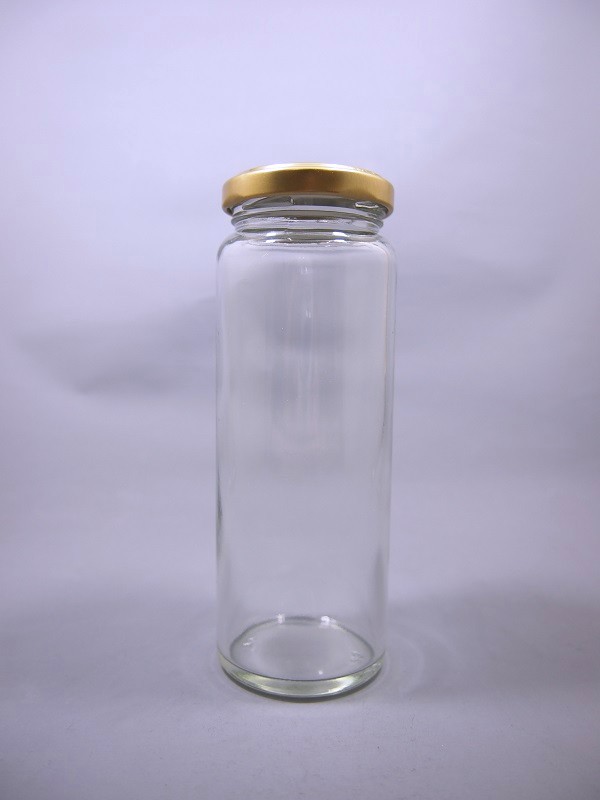
Label: glass